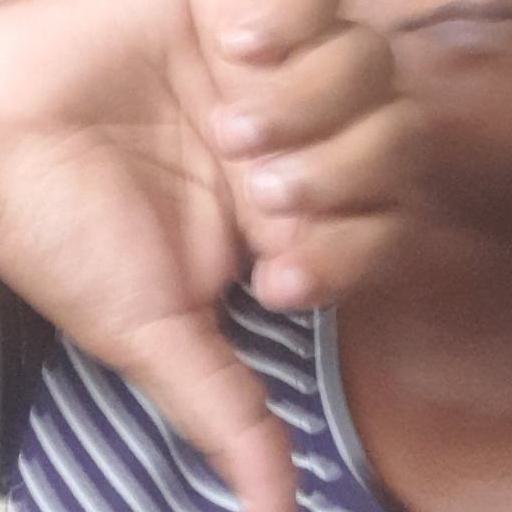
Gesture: dislike